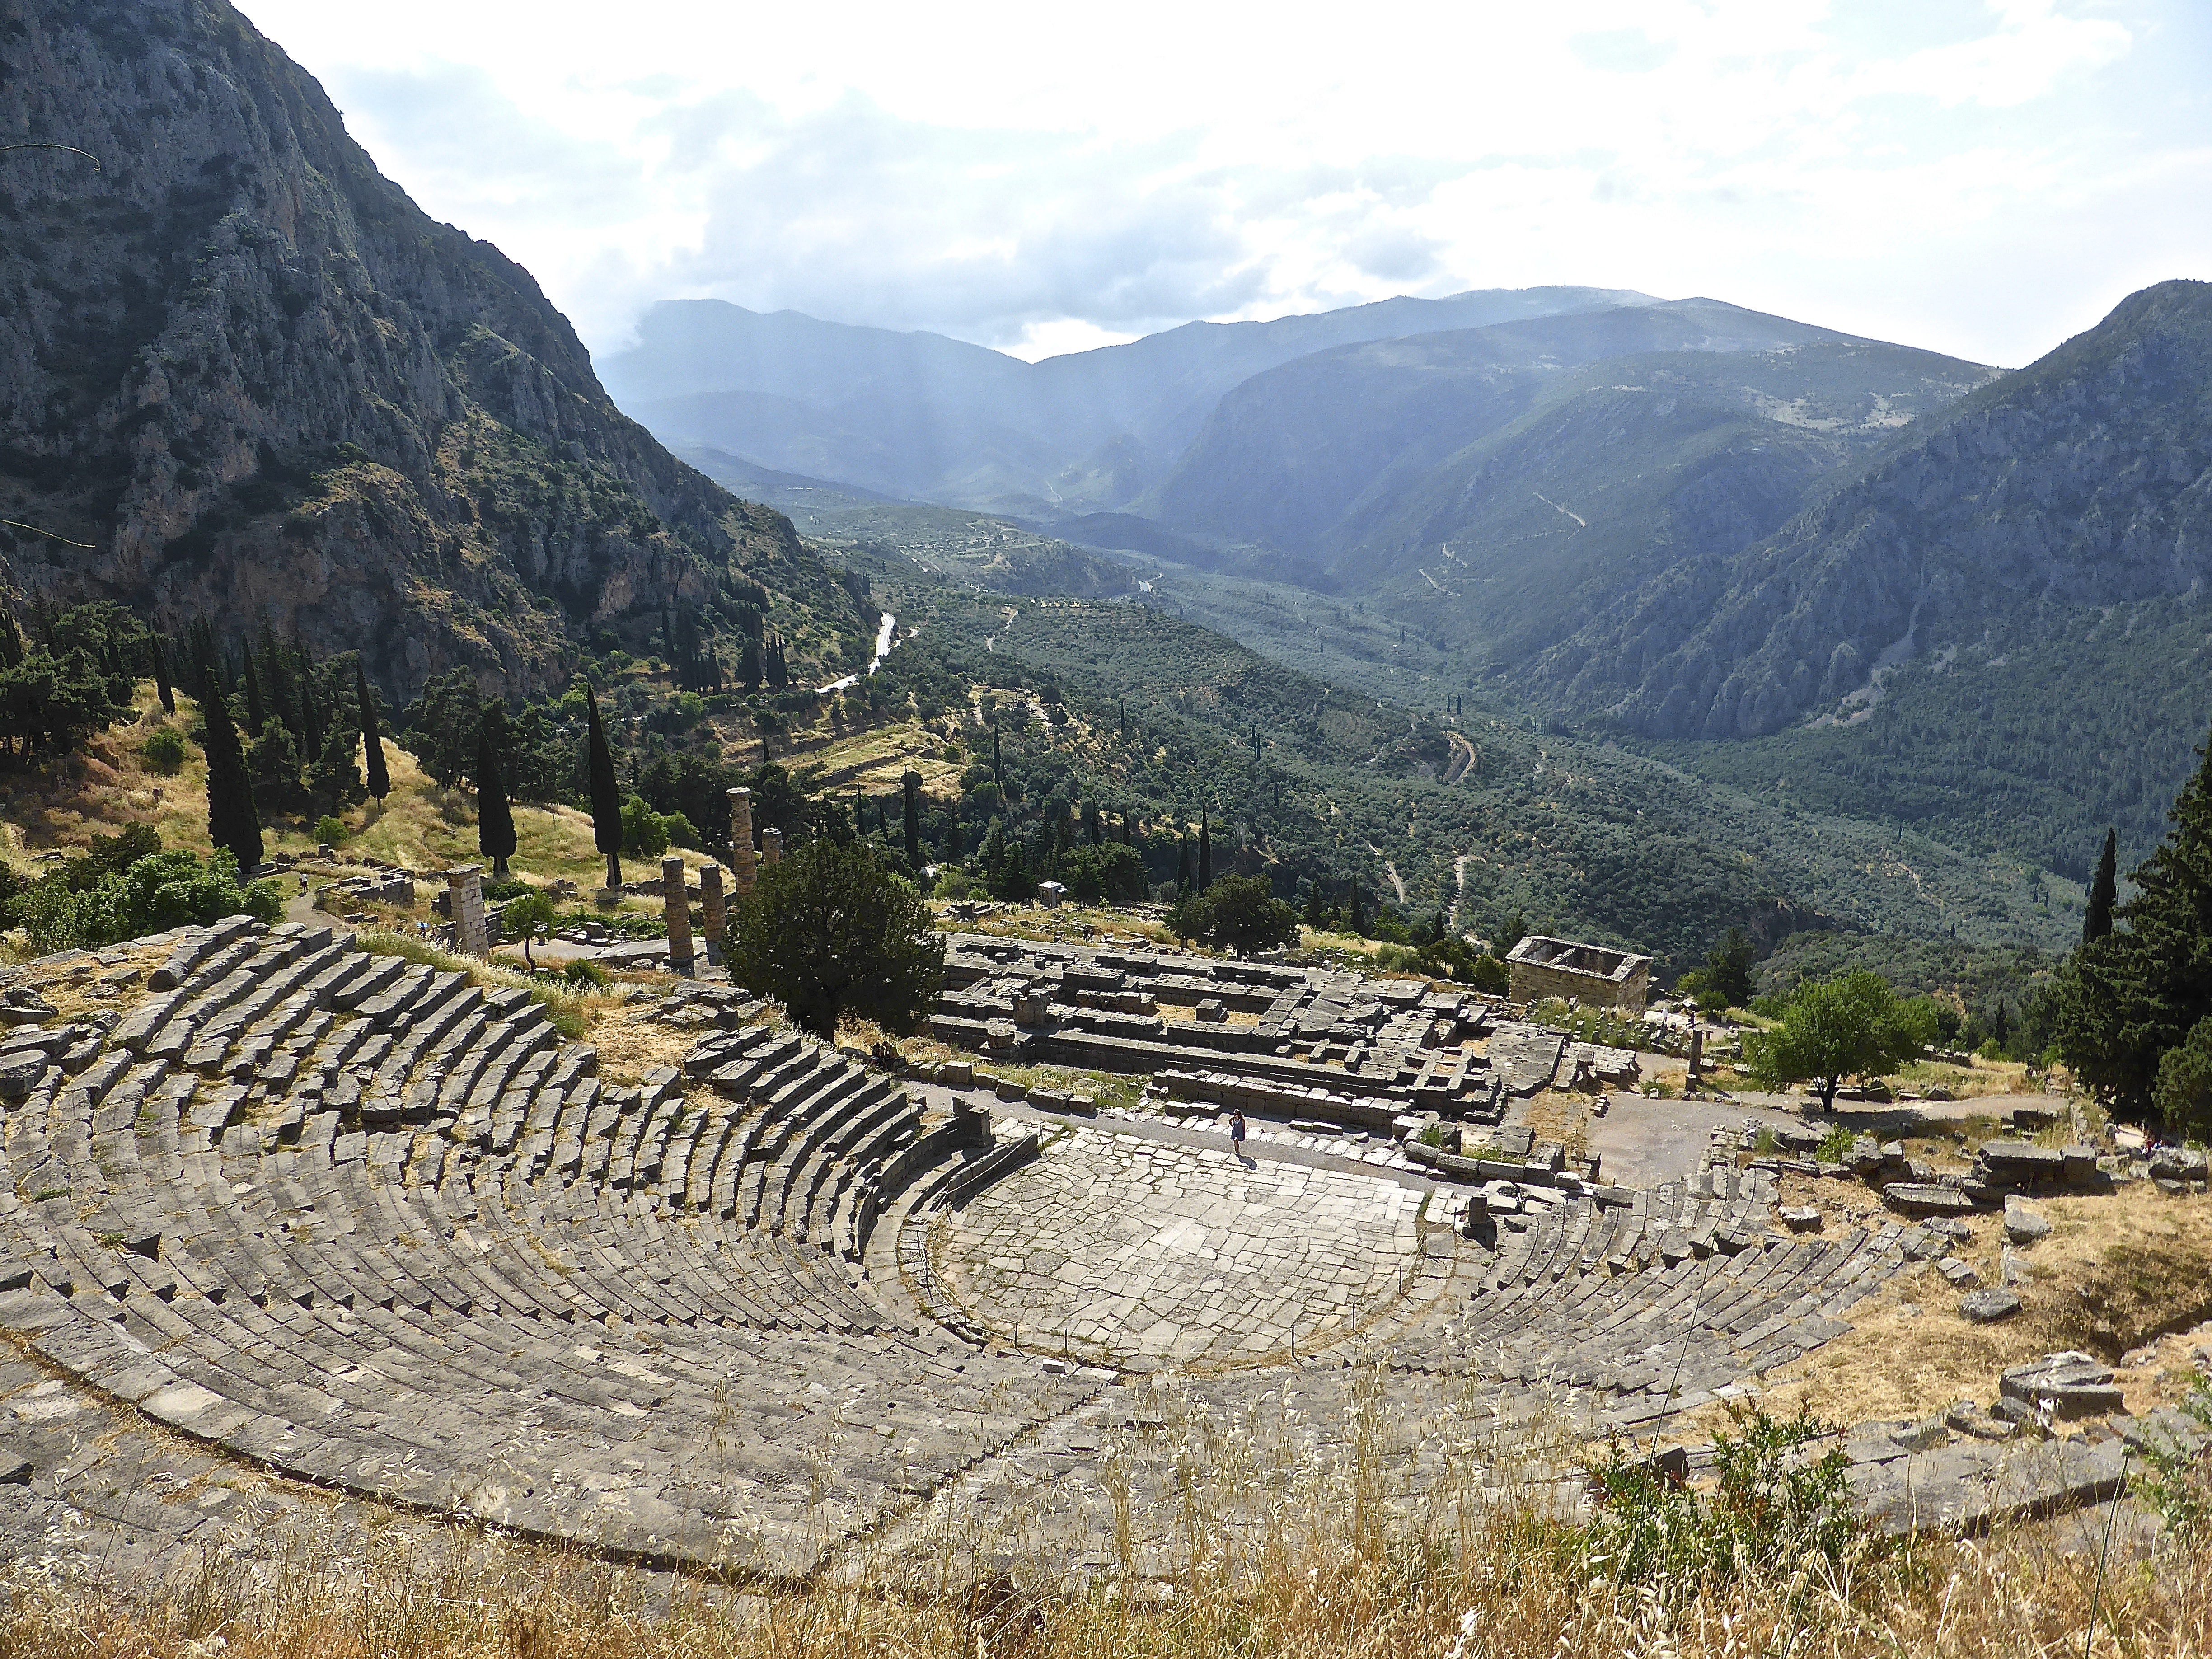
landscape, mountain, old, valley, mountain range, monument, ancient, historic, amphitheatre, geology, ruins, plateau, roman, history, amphitheater, delphi, landform, mountain pass, ancient history, geographical feature, mountainous landforms